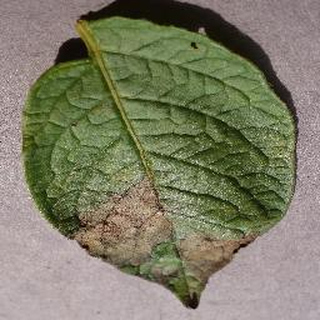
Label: potato_late_blight